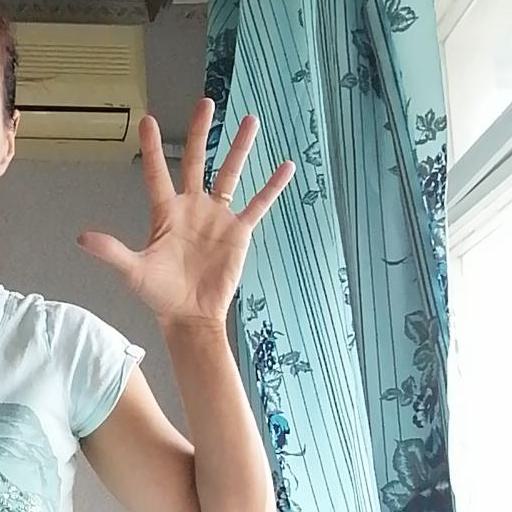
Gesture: palm